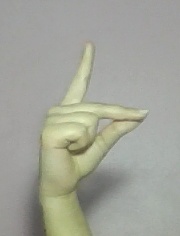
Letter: ta